Henri de Laulanié

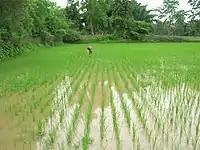
SRI field

In 1981, de Laulanié founded the agricultural school General Training Course for Rural Adults (Cours de Formation Generale pour Adultes Ruraux – CFGR) at Antsirabe to help educate the young. He had earlier taught agriculture at the Institut National d'Horticulture et de Paysage in Angers, France. After arriving in Madagascar he set to work at devising courses suited to the local farmers, and implemented his vision through CFGR after 19 years of experience, devising a course plan that included physics, chemistry, economics, and sociology. He had acquired experience for such an effort while in Angers, training those released from military service to pass the entrance exam at the university. He founded CFGR to train rural youth and adults to be proud of their peasant identity and rural origins. This was in response to the curriculum in other such schools which he believed to be insensitive to the farmers' difficult situation.